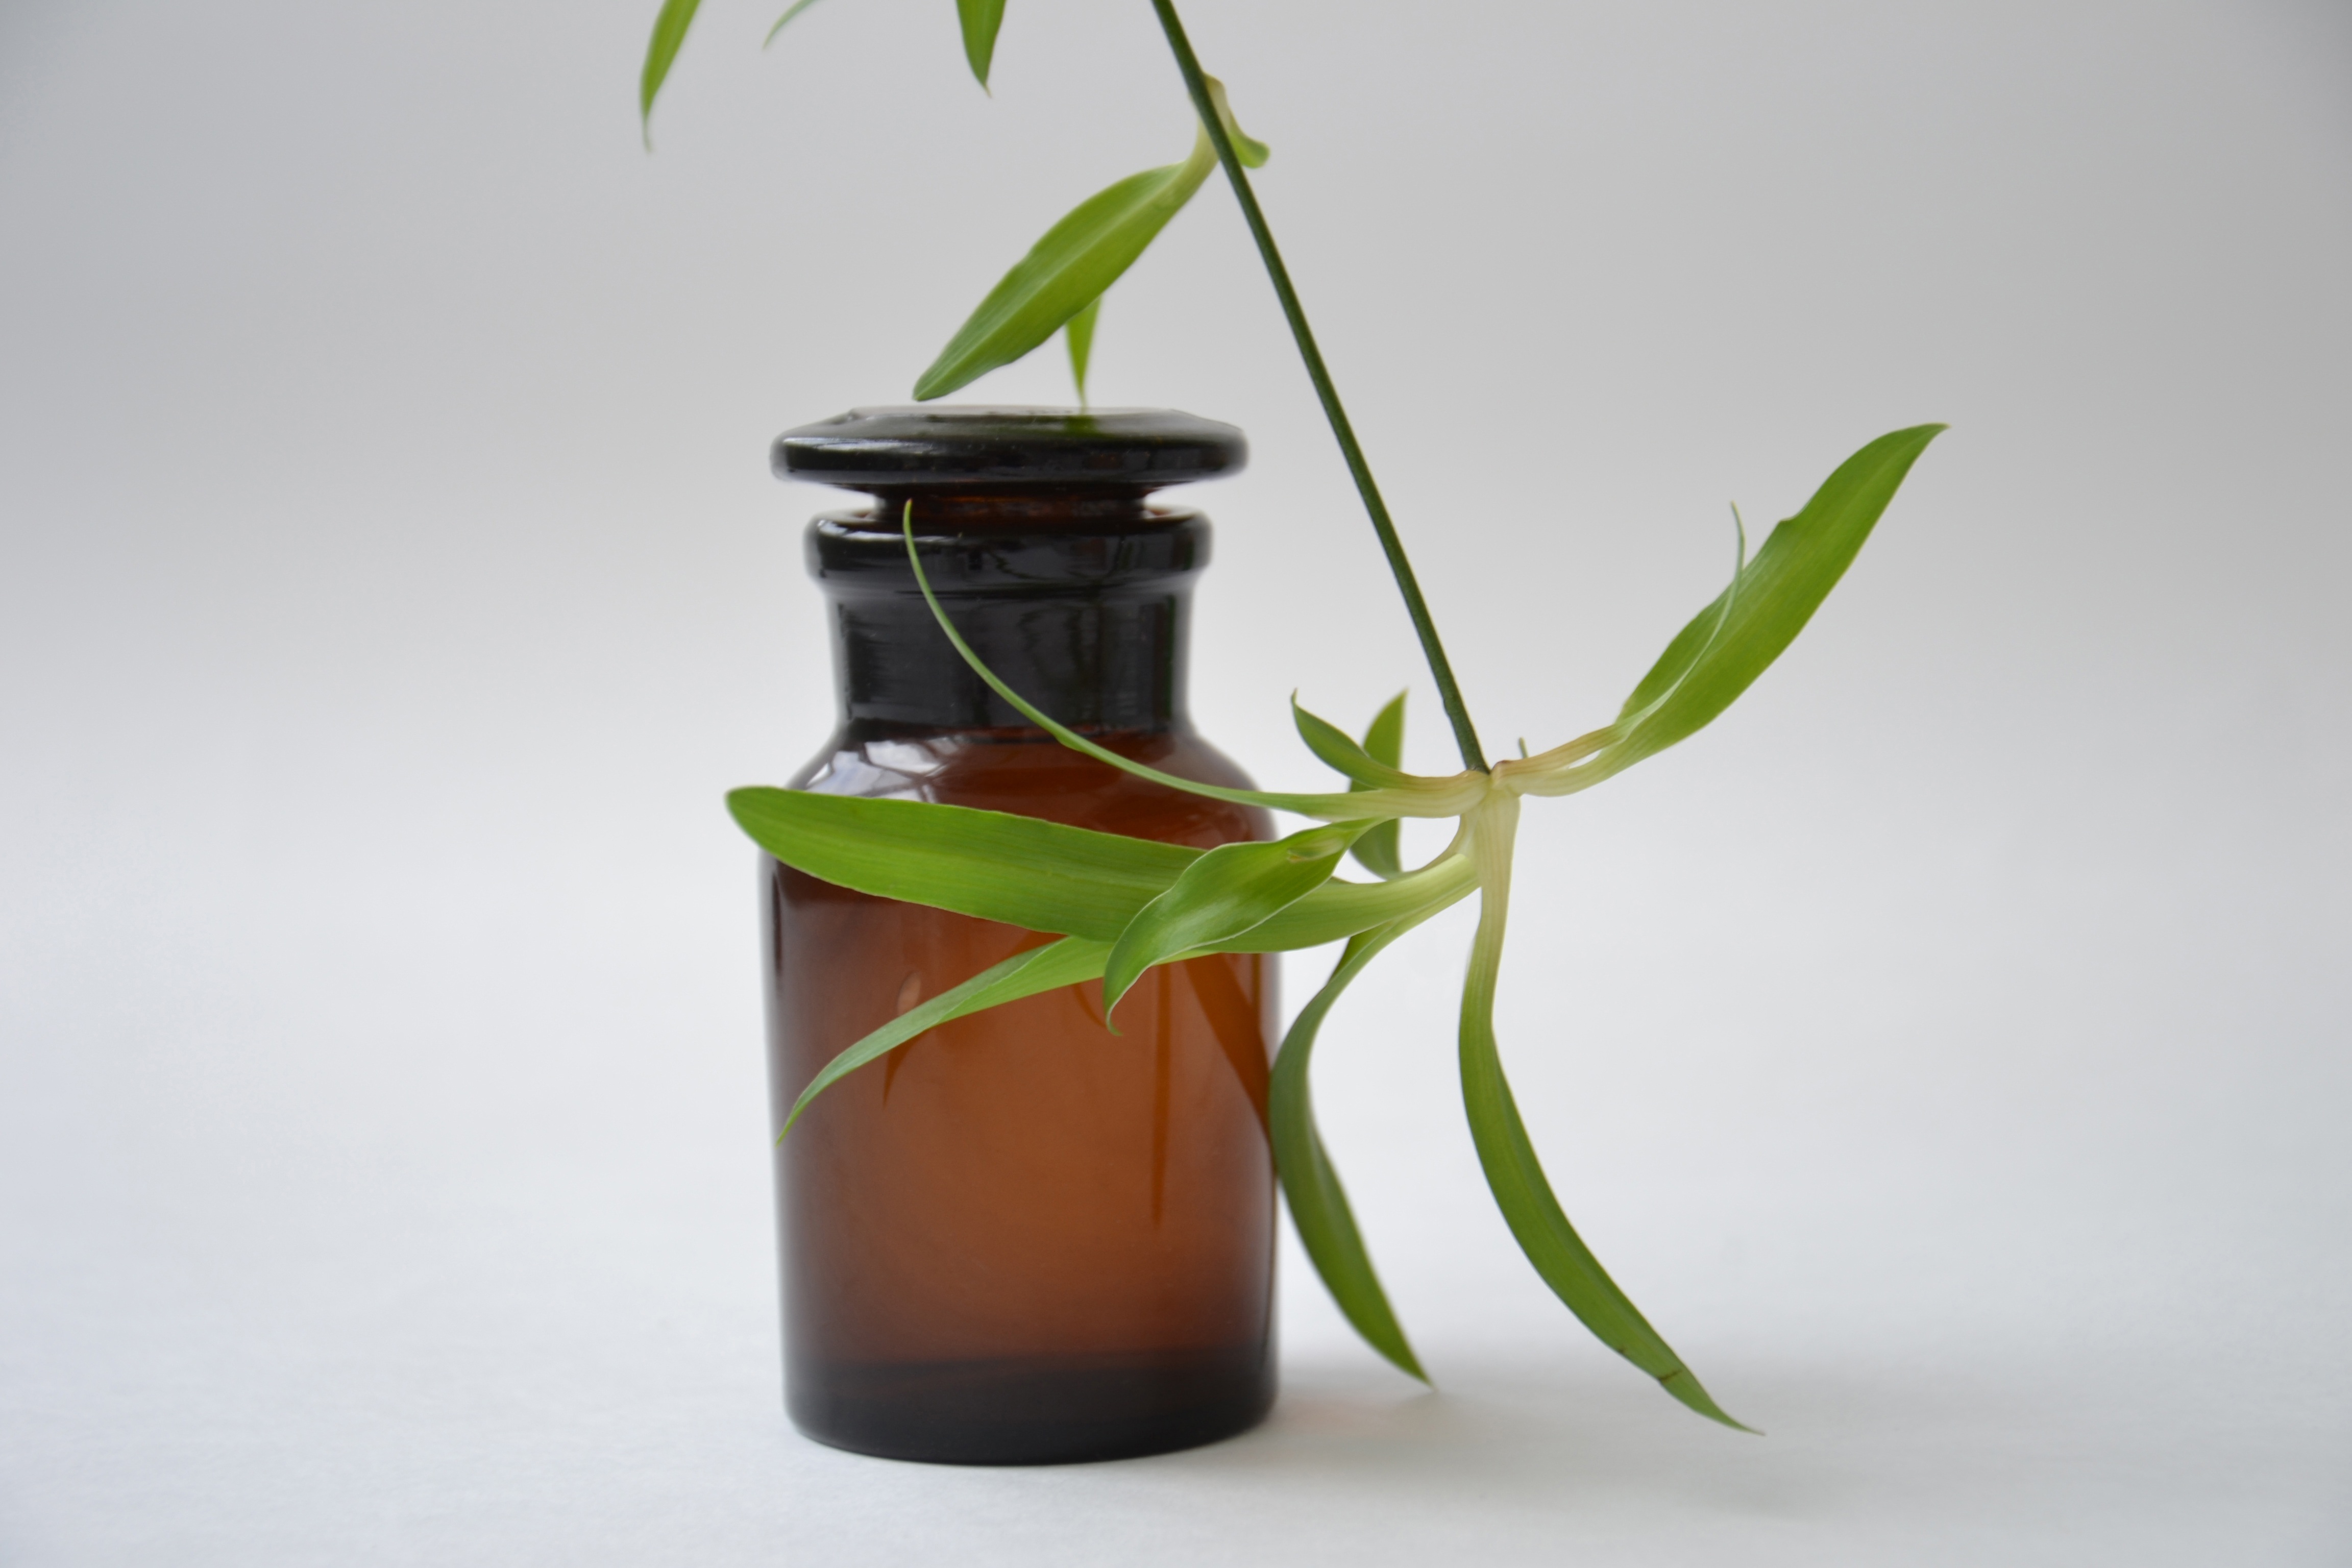
plant, flower, vase, green, biology, bottle, medicine, lighting, glass bottle, science, capacity, pharmacy, flowerpot, chemistry, medication, shtanglas, chemist glassware, dark glass, floral water, hydrolat, natural cosmetic, shtanglas for bulk products, laboratory glassware, with friction lid, pharmacy packaging